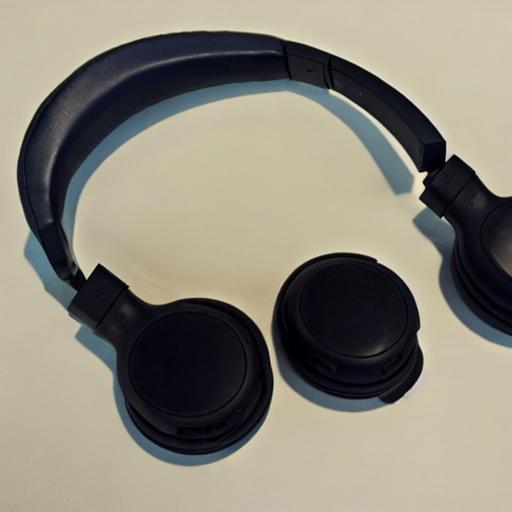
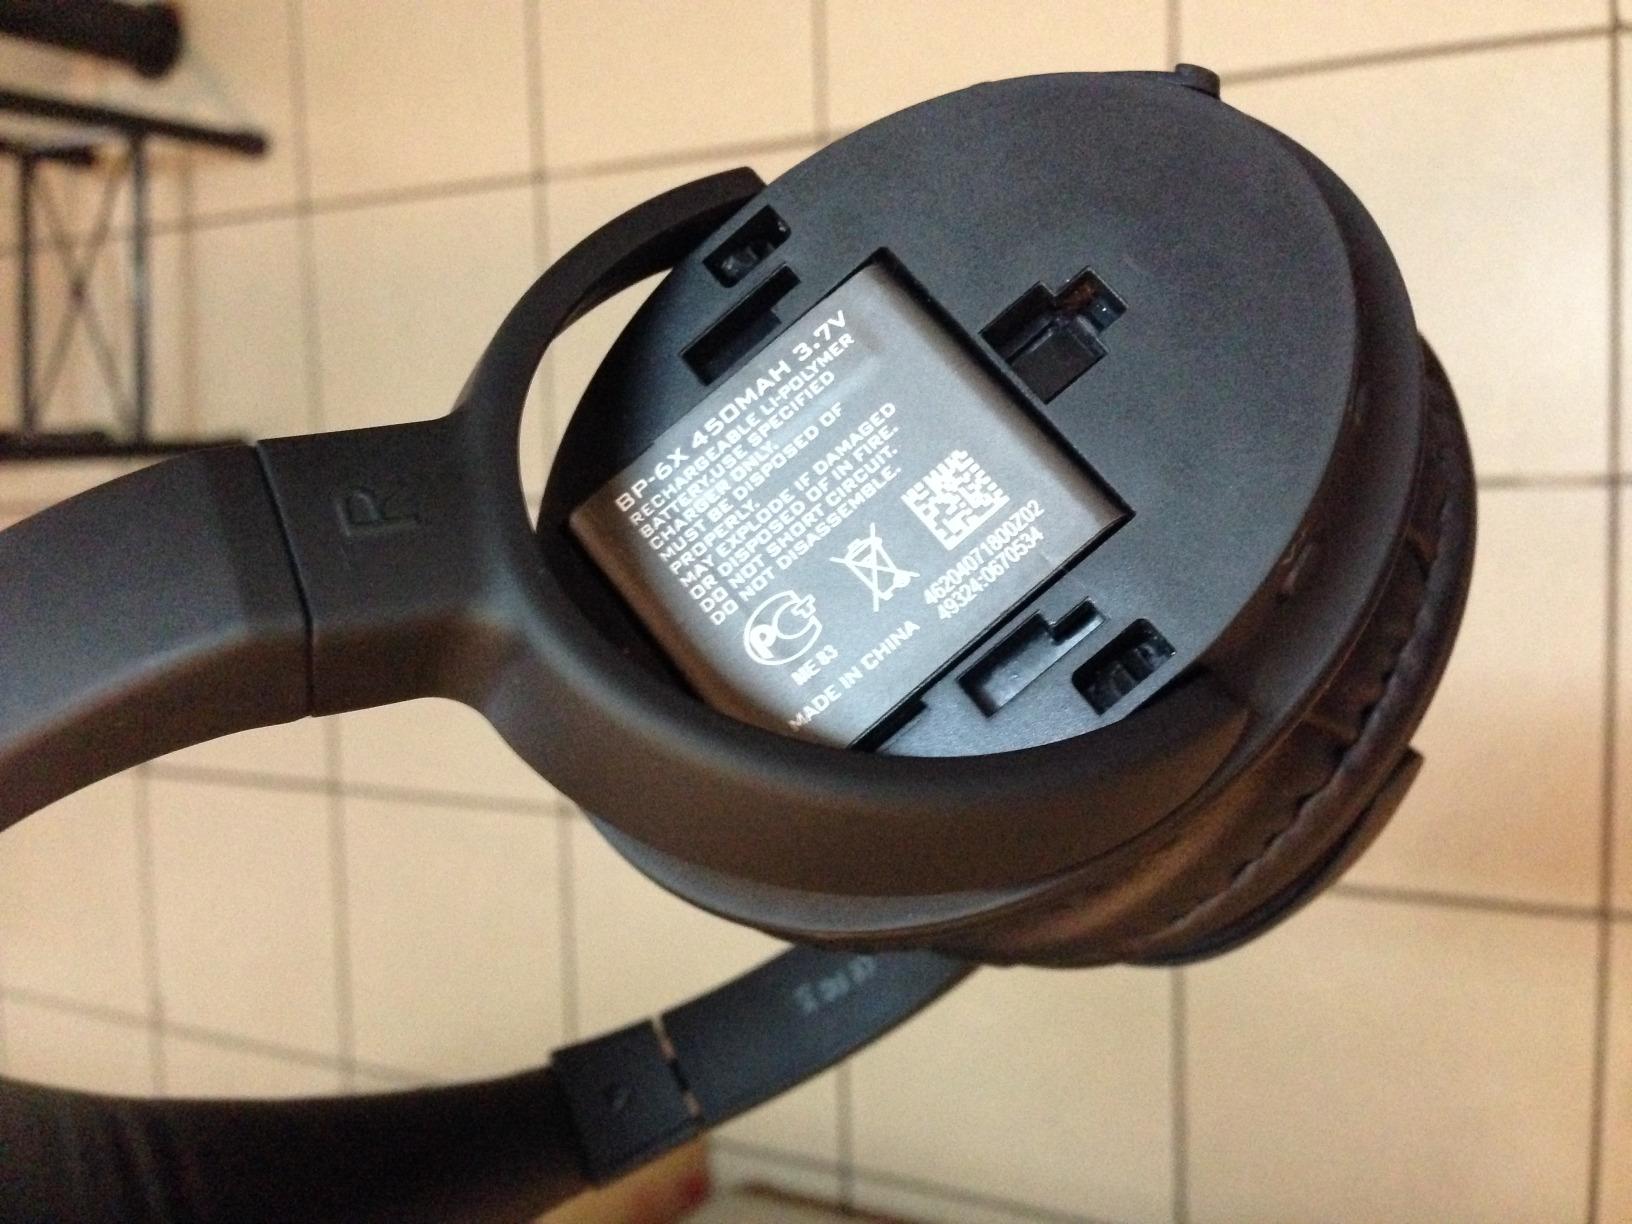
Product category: headphones
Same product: no